Inez Mabel Crawford

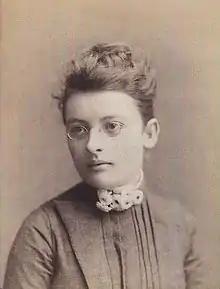
Photographed by A. W. Barker of Ottawa, Kansas, likely before 1900

Inez Mabel Crawford (August 16, 1869 – February 1938) was a prominent socialite in Ottawa, Kansas who moved to San Mateo, California, and worked for many years as the first city librarian and head librarian of the San Mateo City Library.